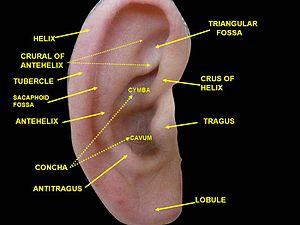
L' hélice désigne en anatomie humaine le bord externe proéminent du auricule.